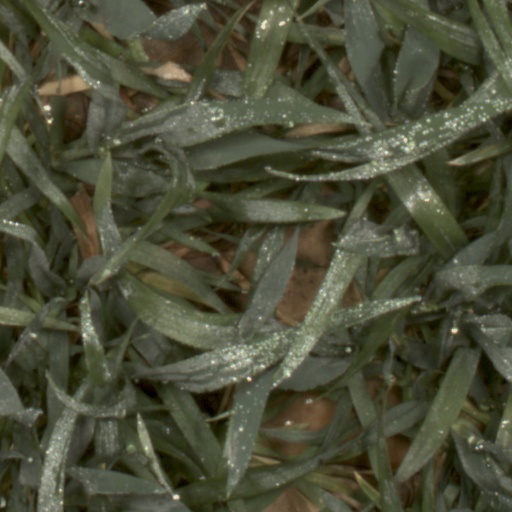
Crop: wheat